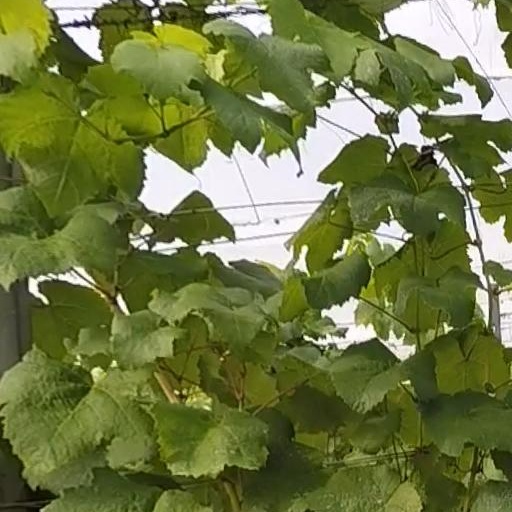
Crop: grape